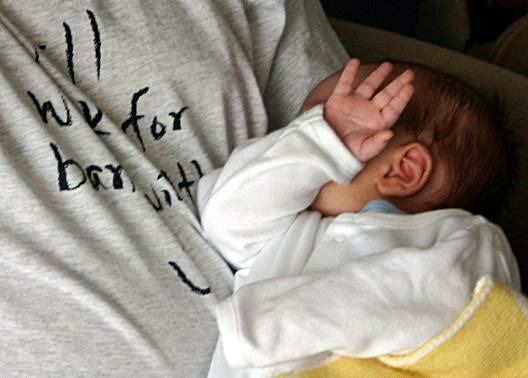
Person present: Yes